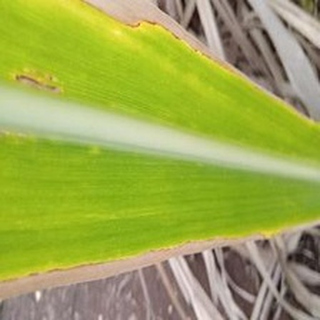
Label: sugarcane_yellow_leaf_disease